El Hatillo Municipality

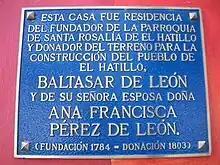
A plaque in front of Baltasar's house describes how he donated land to construct El Hatillo Town (click to read translation).

In 1752, Don Baltasar de León García arrived to El Hatillo from Cádiz, Spain, having just completed a prison term at "La Carraca", Spain, for opposing (with his father) the monopoly rules of Guipuzcoana Company, which was in charge of maintaining exclusive trade between Spain and Venezuela. Don Baltasar founded El Hatillo Town, becoming one of the most significant contributors to its early development. Don Baltasar focused on making El Hatillo a strong, united and independent community, aiming to establish the area as a distinct parish from Baruta, on which El Hatillo depended. He accomplished this on June 12, 1784, when the governor and the bishop agreed to declare El Hatillo autonomous and under the direction of Don Baltasar, in front of 180 Canary-descendant families; this date is accepted as the foundation date of El Hatillo Town.